Suffolk

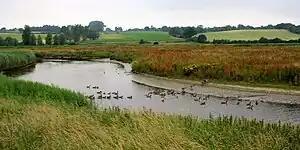
River Stour at Dedham Vale National Landscape

Villages and towns in Suffolk are renowned for historic, pink-washed halls and cottages, which has become known far and wide as "Suffolk Pink". Decorative paint colours found in the county can range from a pale shell shade, to a deep blush brick colour.